Vasyl Volha

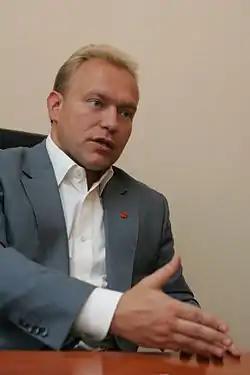
Vasyl Volha in 2008

Vasyl Oleksandrovych Volha (born March 5, 1968, in Sievierodonetsk, Ukrainian SSR) is a Ukrainian politician and former leader of the Ukrainian political party Union of Leftists.